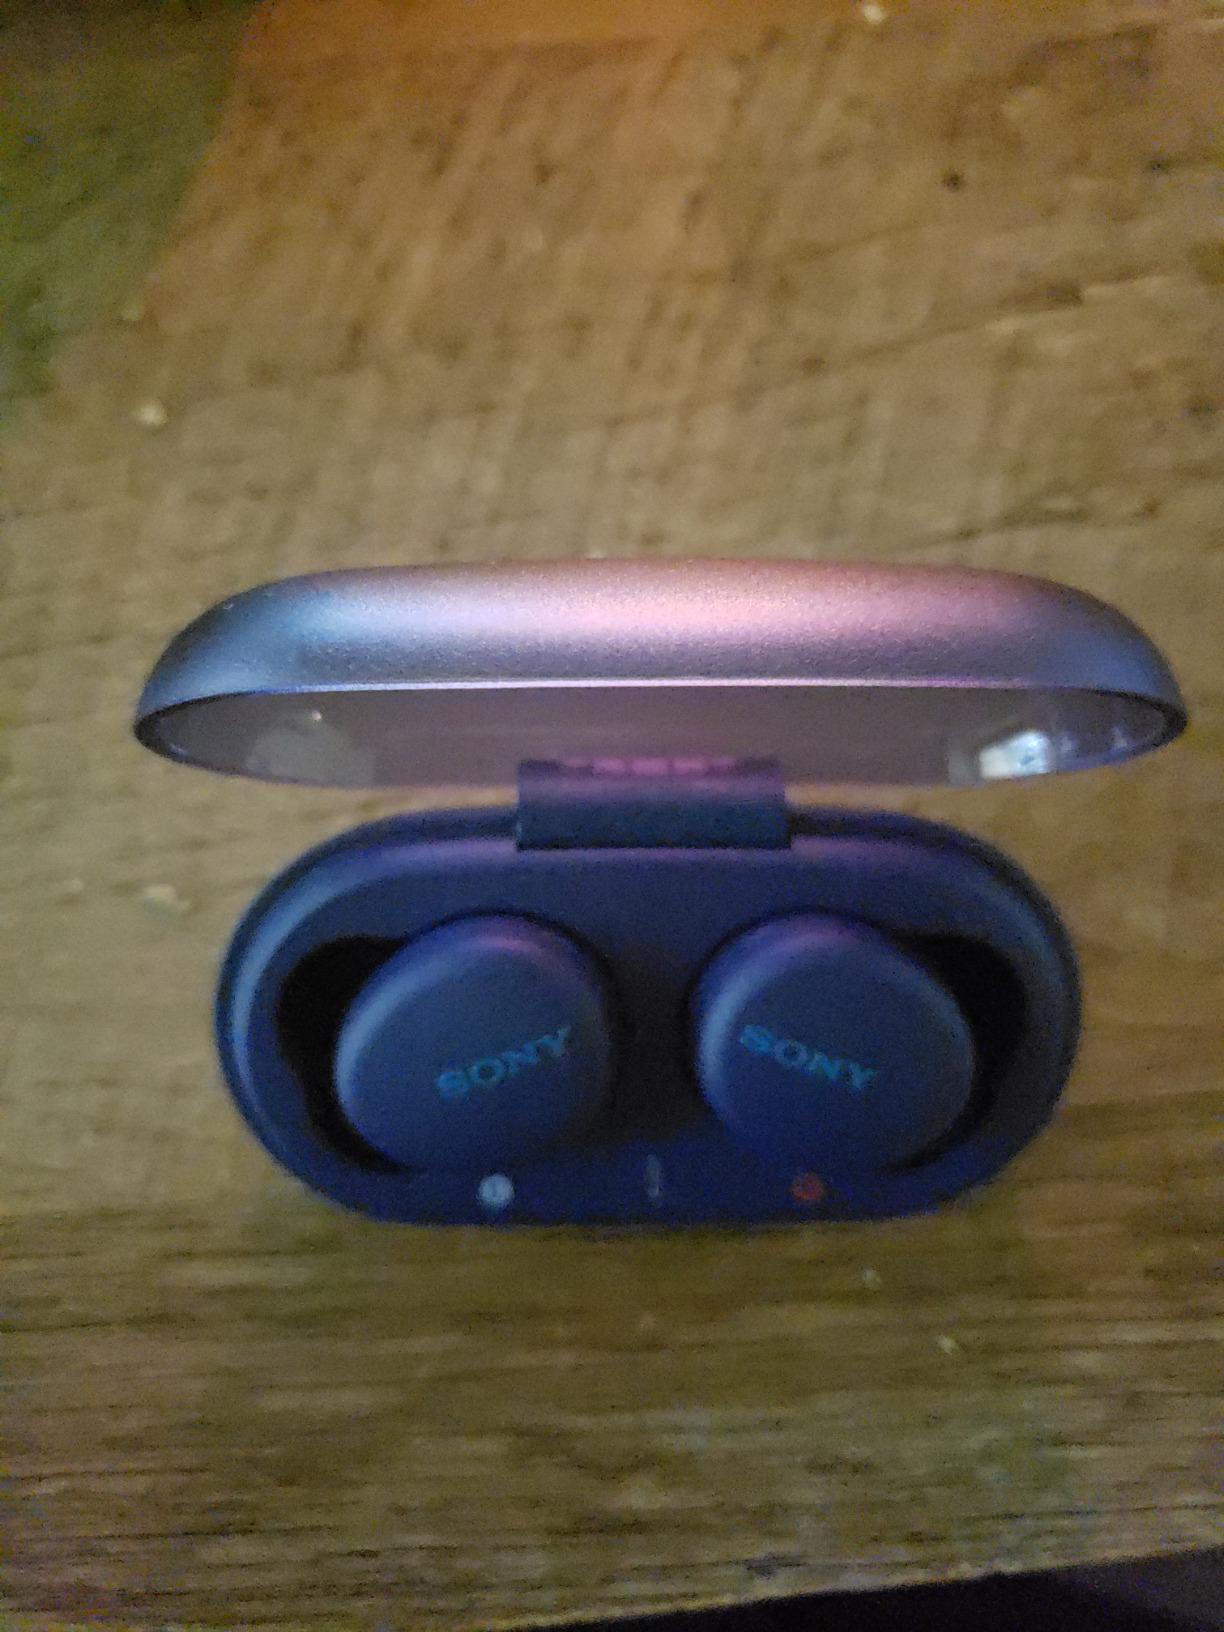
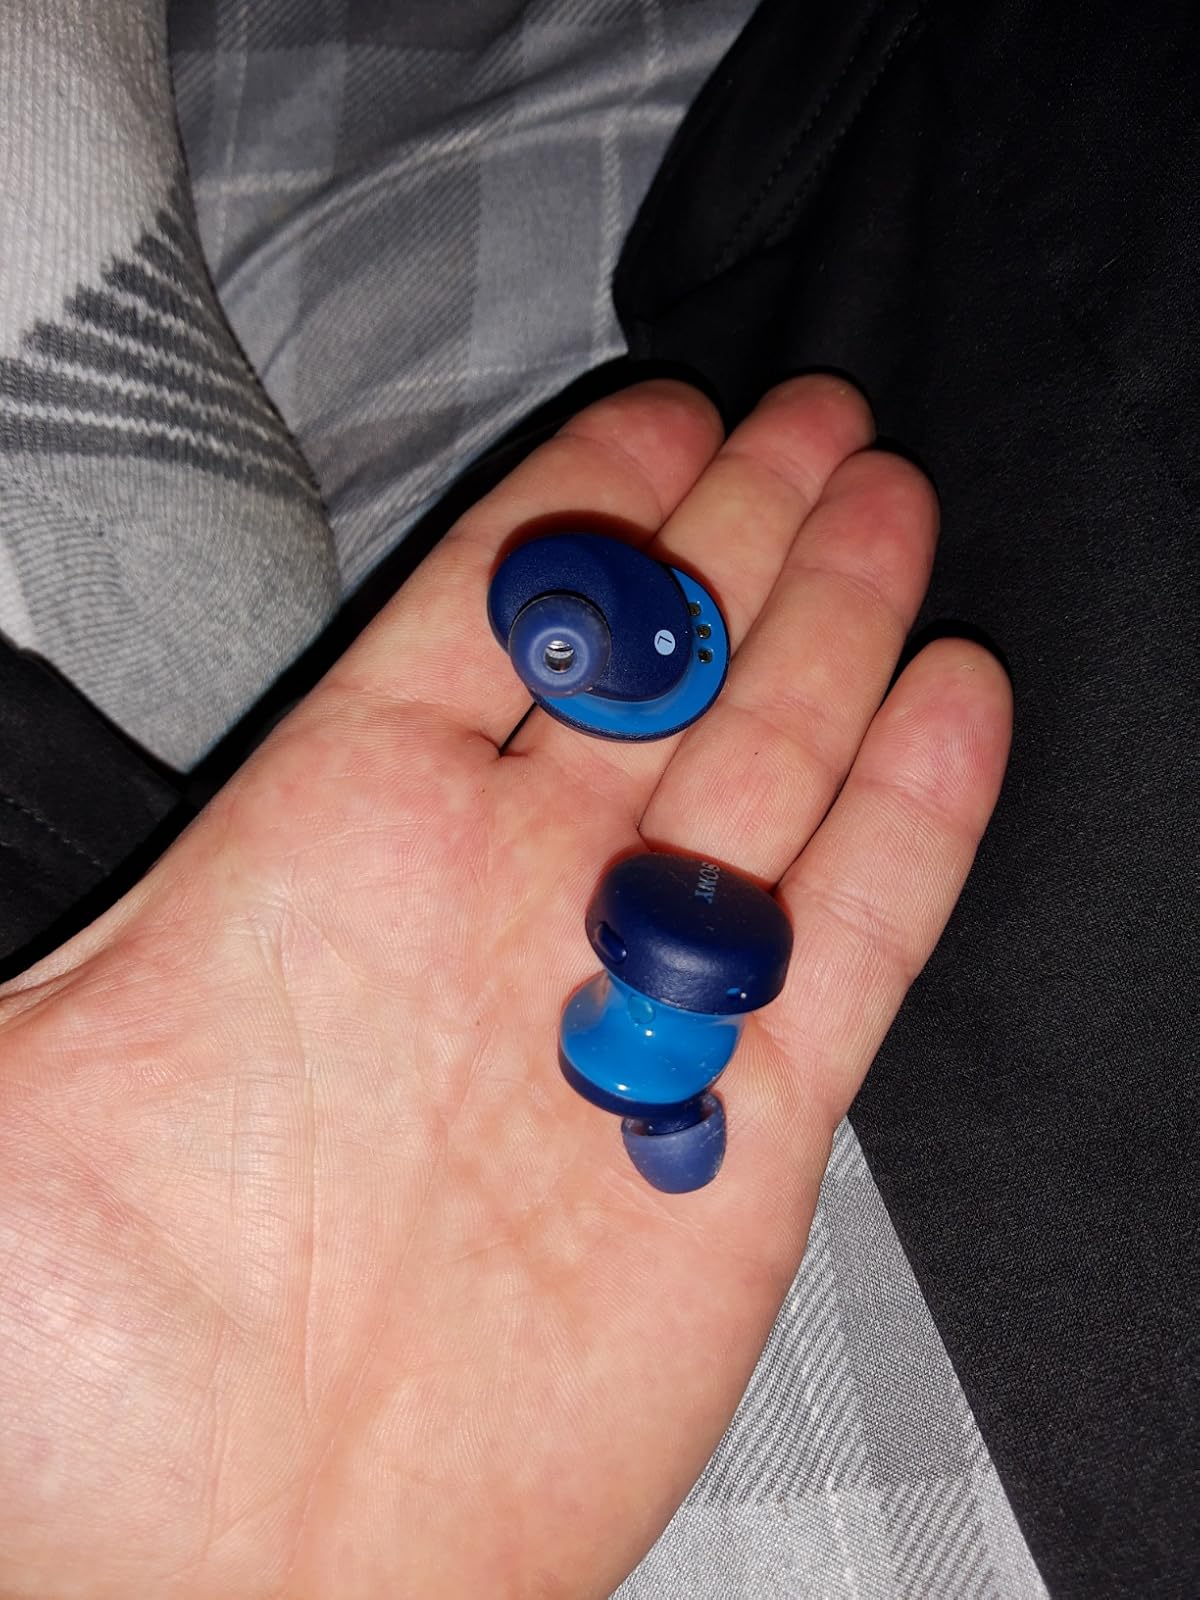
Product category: earbuds
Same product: yes